Red-giant branch

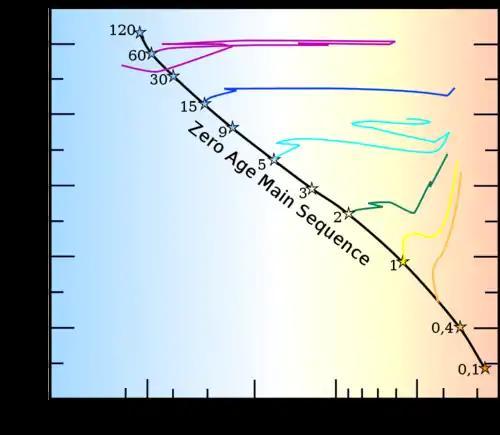
Evolutionary tracks for stars of different masses:

When a star with a mass from about (solar mass) to ( for low-metallicity stars) exhausts its core hydrogen, it enters a phase of hydrogen shell burning during which it becomes a red giant, larger and cooler than on the main sequence. During hydrogen shell burning, the interior of the star goes through several distinct stages which are reflected in the outward appearance. The evolutionary stages vary depending primarily on the mass of the star, but also on its metallicity.